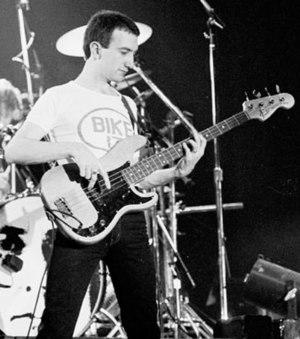
John Richard Deacon, né le 19 août 1951 à Oadby, dans le comté de Leicestershire en Angleterre, est un musicien et auteur-compositeur britannique.